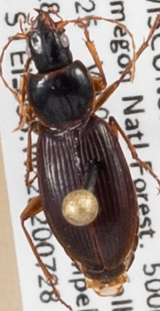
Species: Synuchus impunctatus
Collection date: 2020-07-28
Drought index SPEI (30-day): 2.09
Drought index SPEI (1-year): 1.69
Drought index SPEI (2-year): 2.09